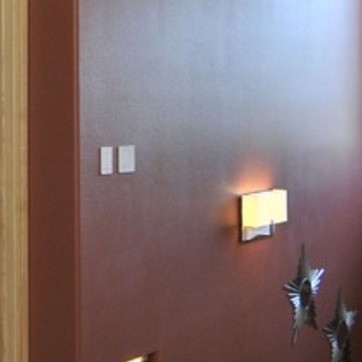
Material: painted